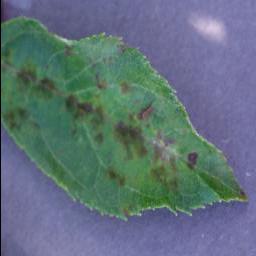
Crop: apple
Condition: scab